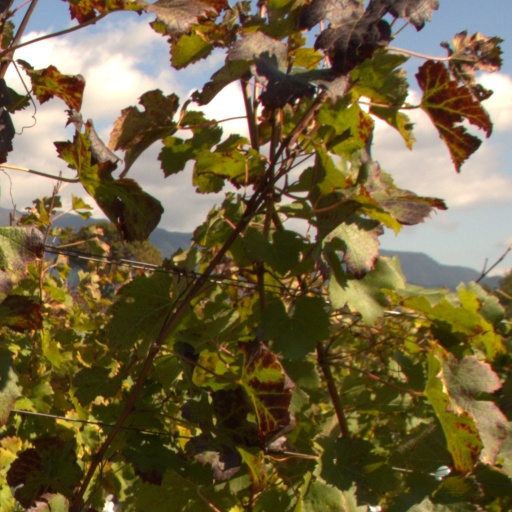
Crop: grape